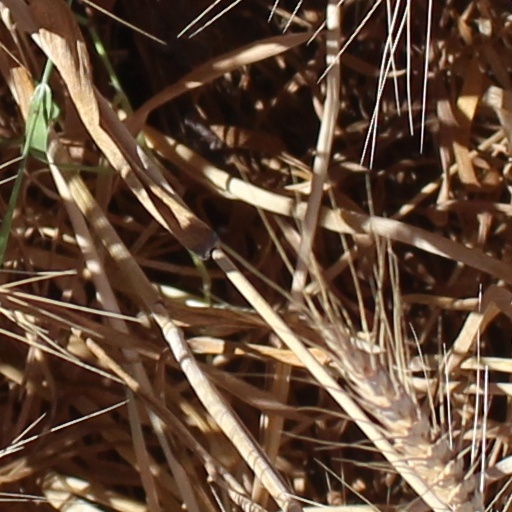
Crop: wheat